Flag of Angola

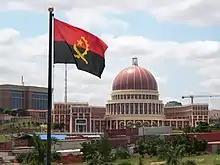
The Angolan flag flying outside the National Assembly building in Luanda

Any institution or individual may fly the flag as long as they properly observe the procedures and protocols outlined in the manual. Public institutions should fly the flag outside their respective headquarters. In general, the flag should be raised on Sundays, public holidays and days when official ceremonies or observances are held. The Angolan president, National Assembly and courts may order the flag to be raised on any other day. Government institutions should raise the flag outside of their headquarters daily. The flag must remain hoisted from 9 a.m. until sunset and, when flown at night, be illuminated by projectors if possible. During periods of national mourning, the national flag and any other flags flown alongside it should also be lowered to half-mast. The flag must be raised to the end of the flagpole before it is lowered to half-mast; the same procedure is followed when lowering the flag from half-mast. On flagpoles with lintels, the flag should be hoisted at the top of the flagpole or on the right side if the top has not been prepared for use.